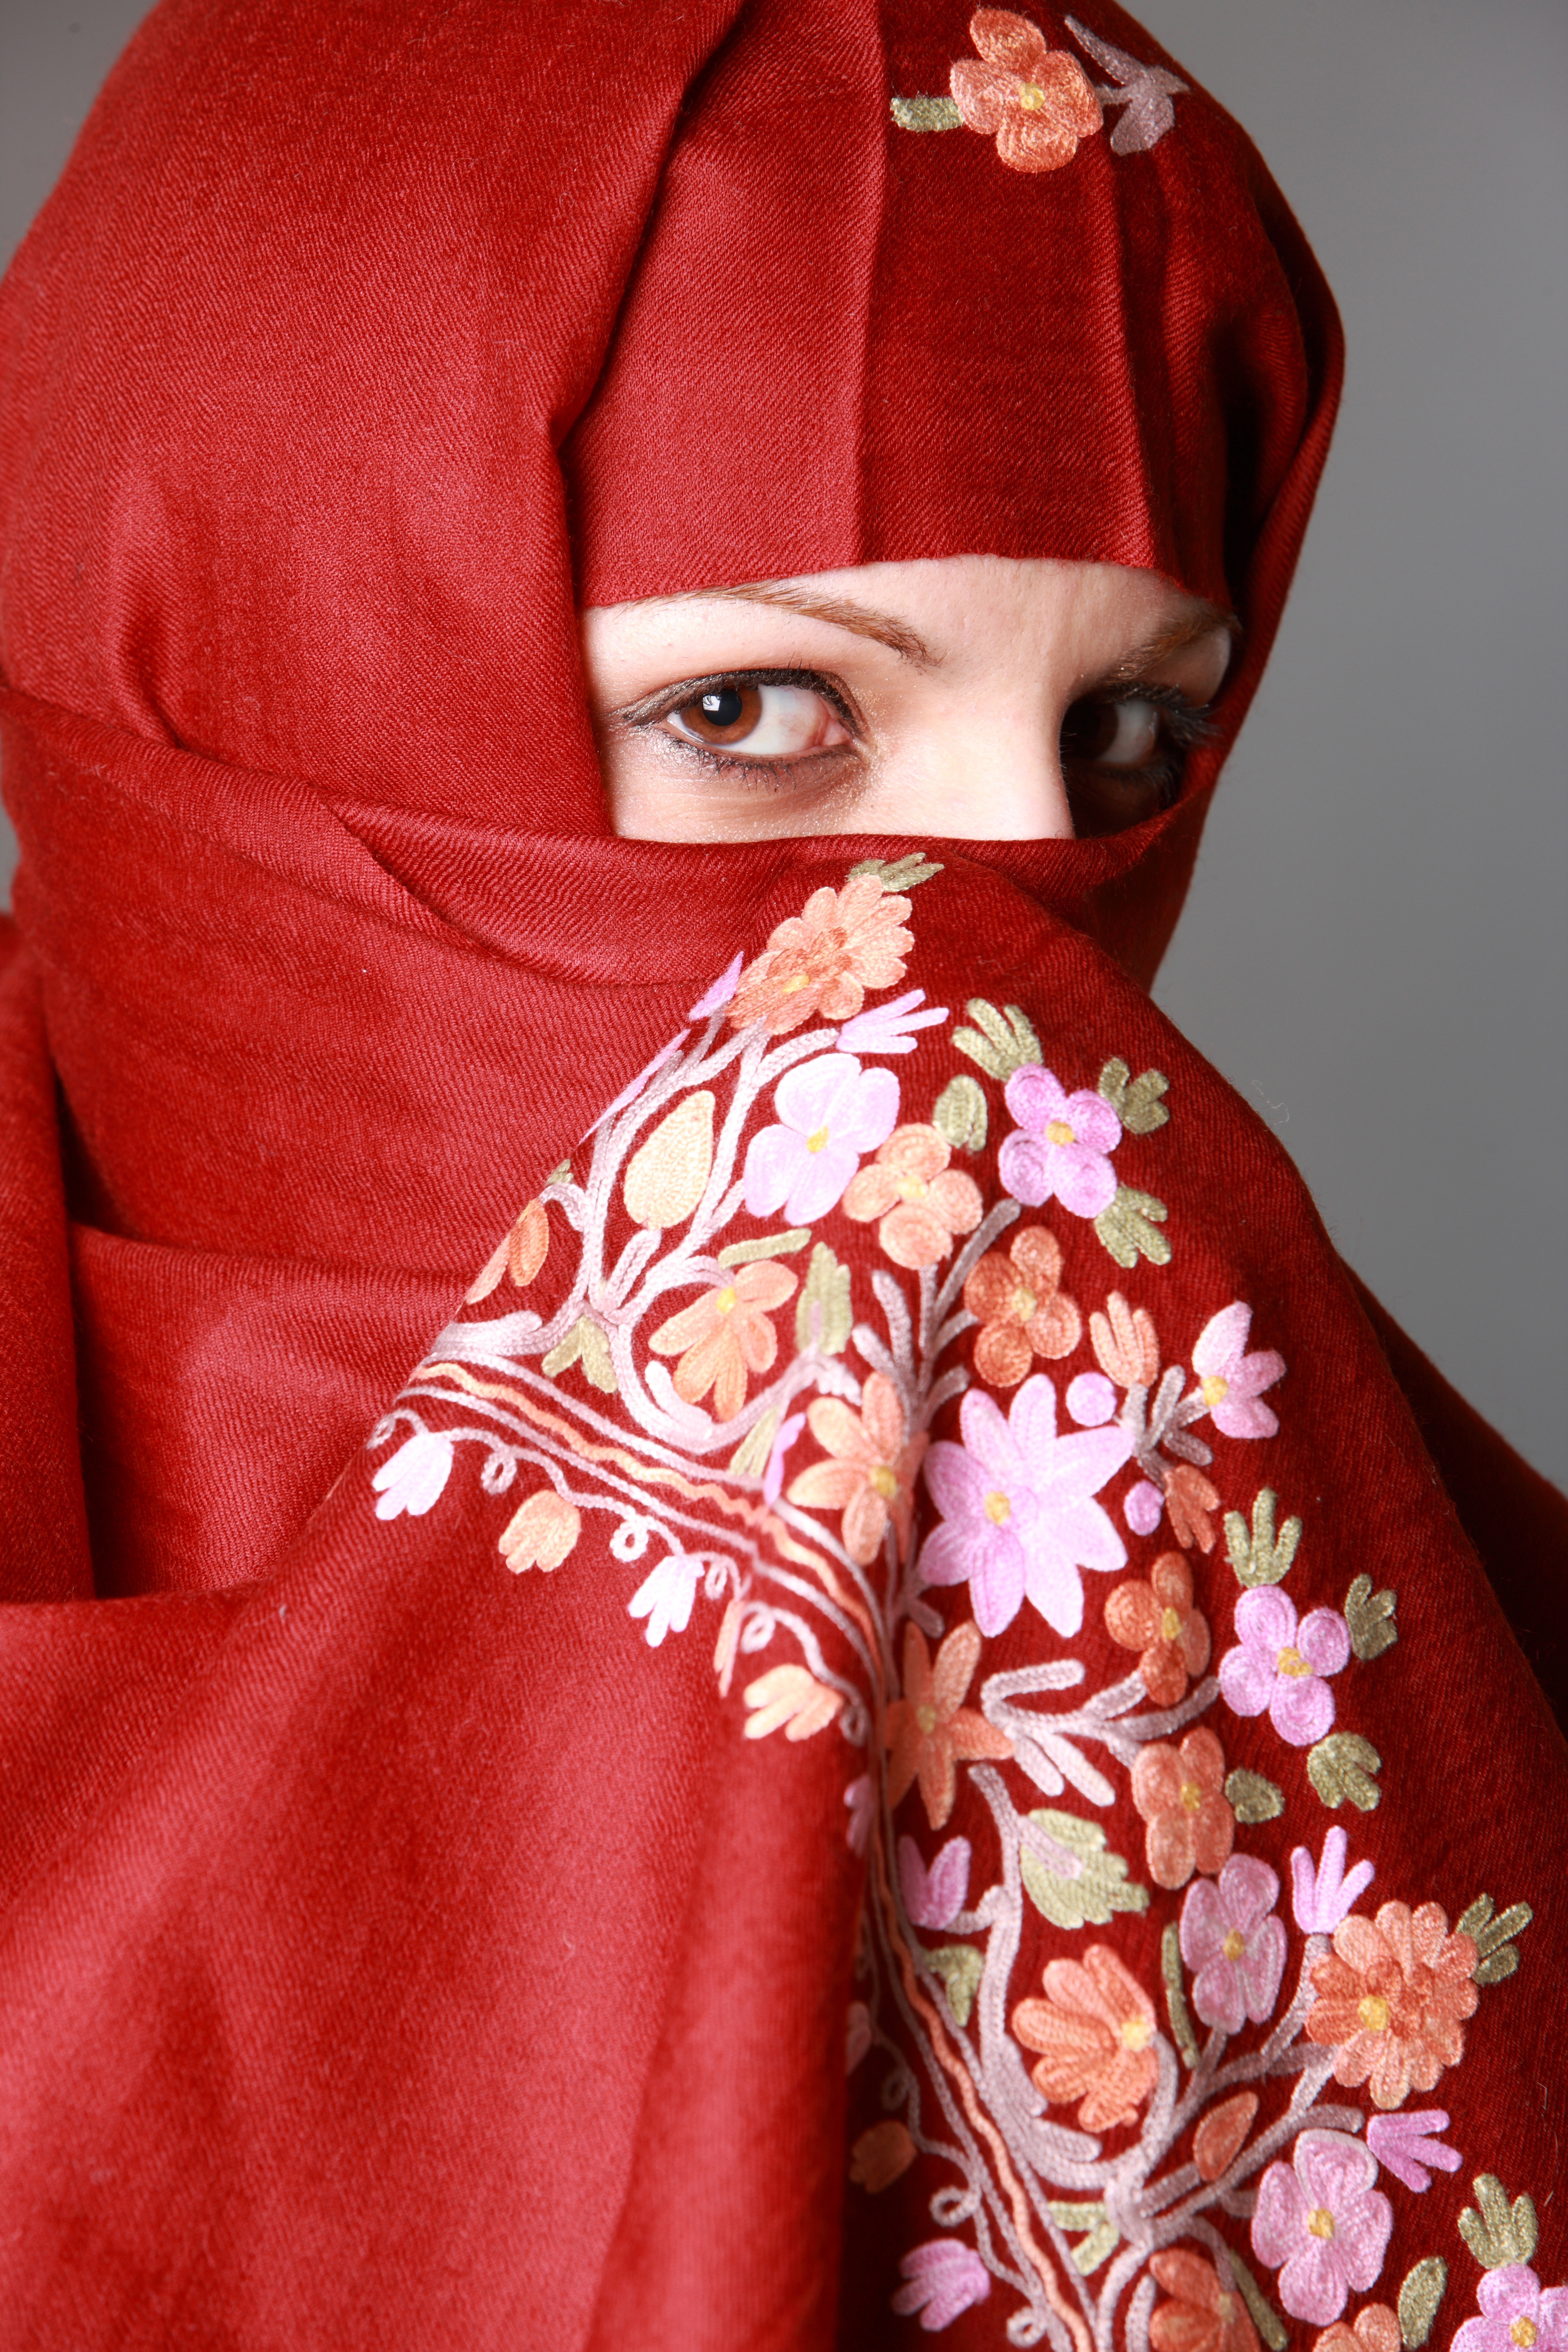
person, view, female, pattern, portrait, red, religion, covered, fashion, clothing, pink, outerwear, garment, flowers, textile, eyes, dress, head, culture, beautiful, hijab, hidden, costume, traditional, headscarf, veil, believe, islamic, habit, embroidered, seclusion, muslims, muslima, muslim woman, modesty, fashion accessory